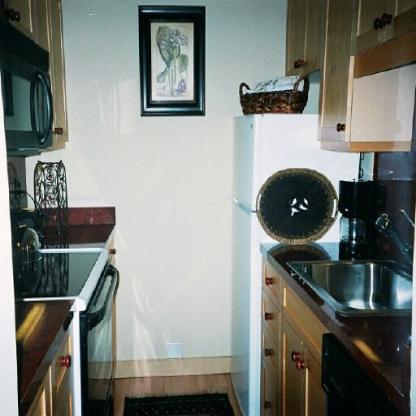
Scene: Indoor